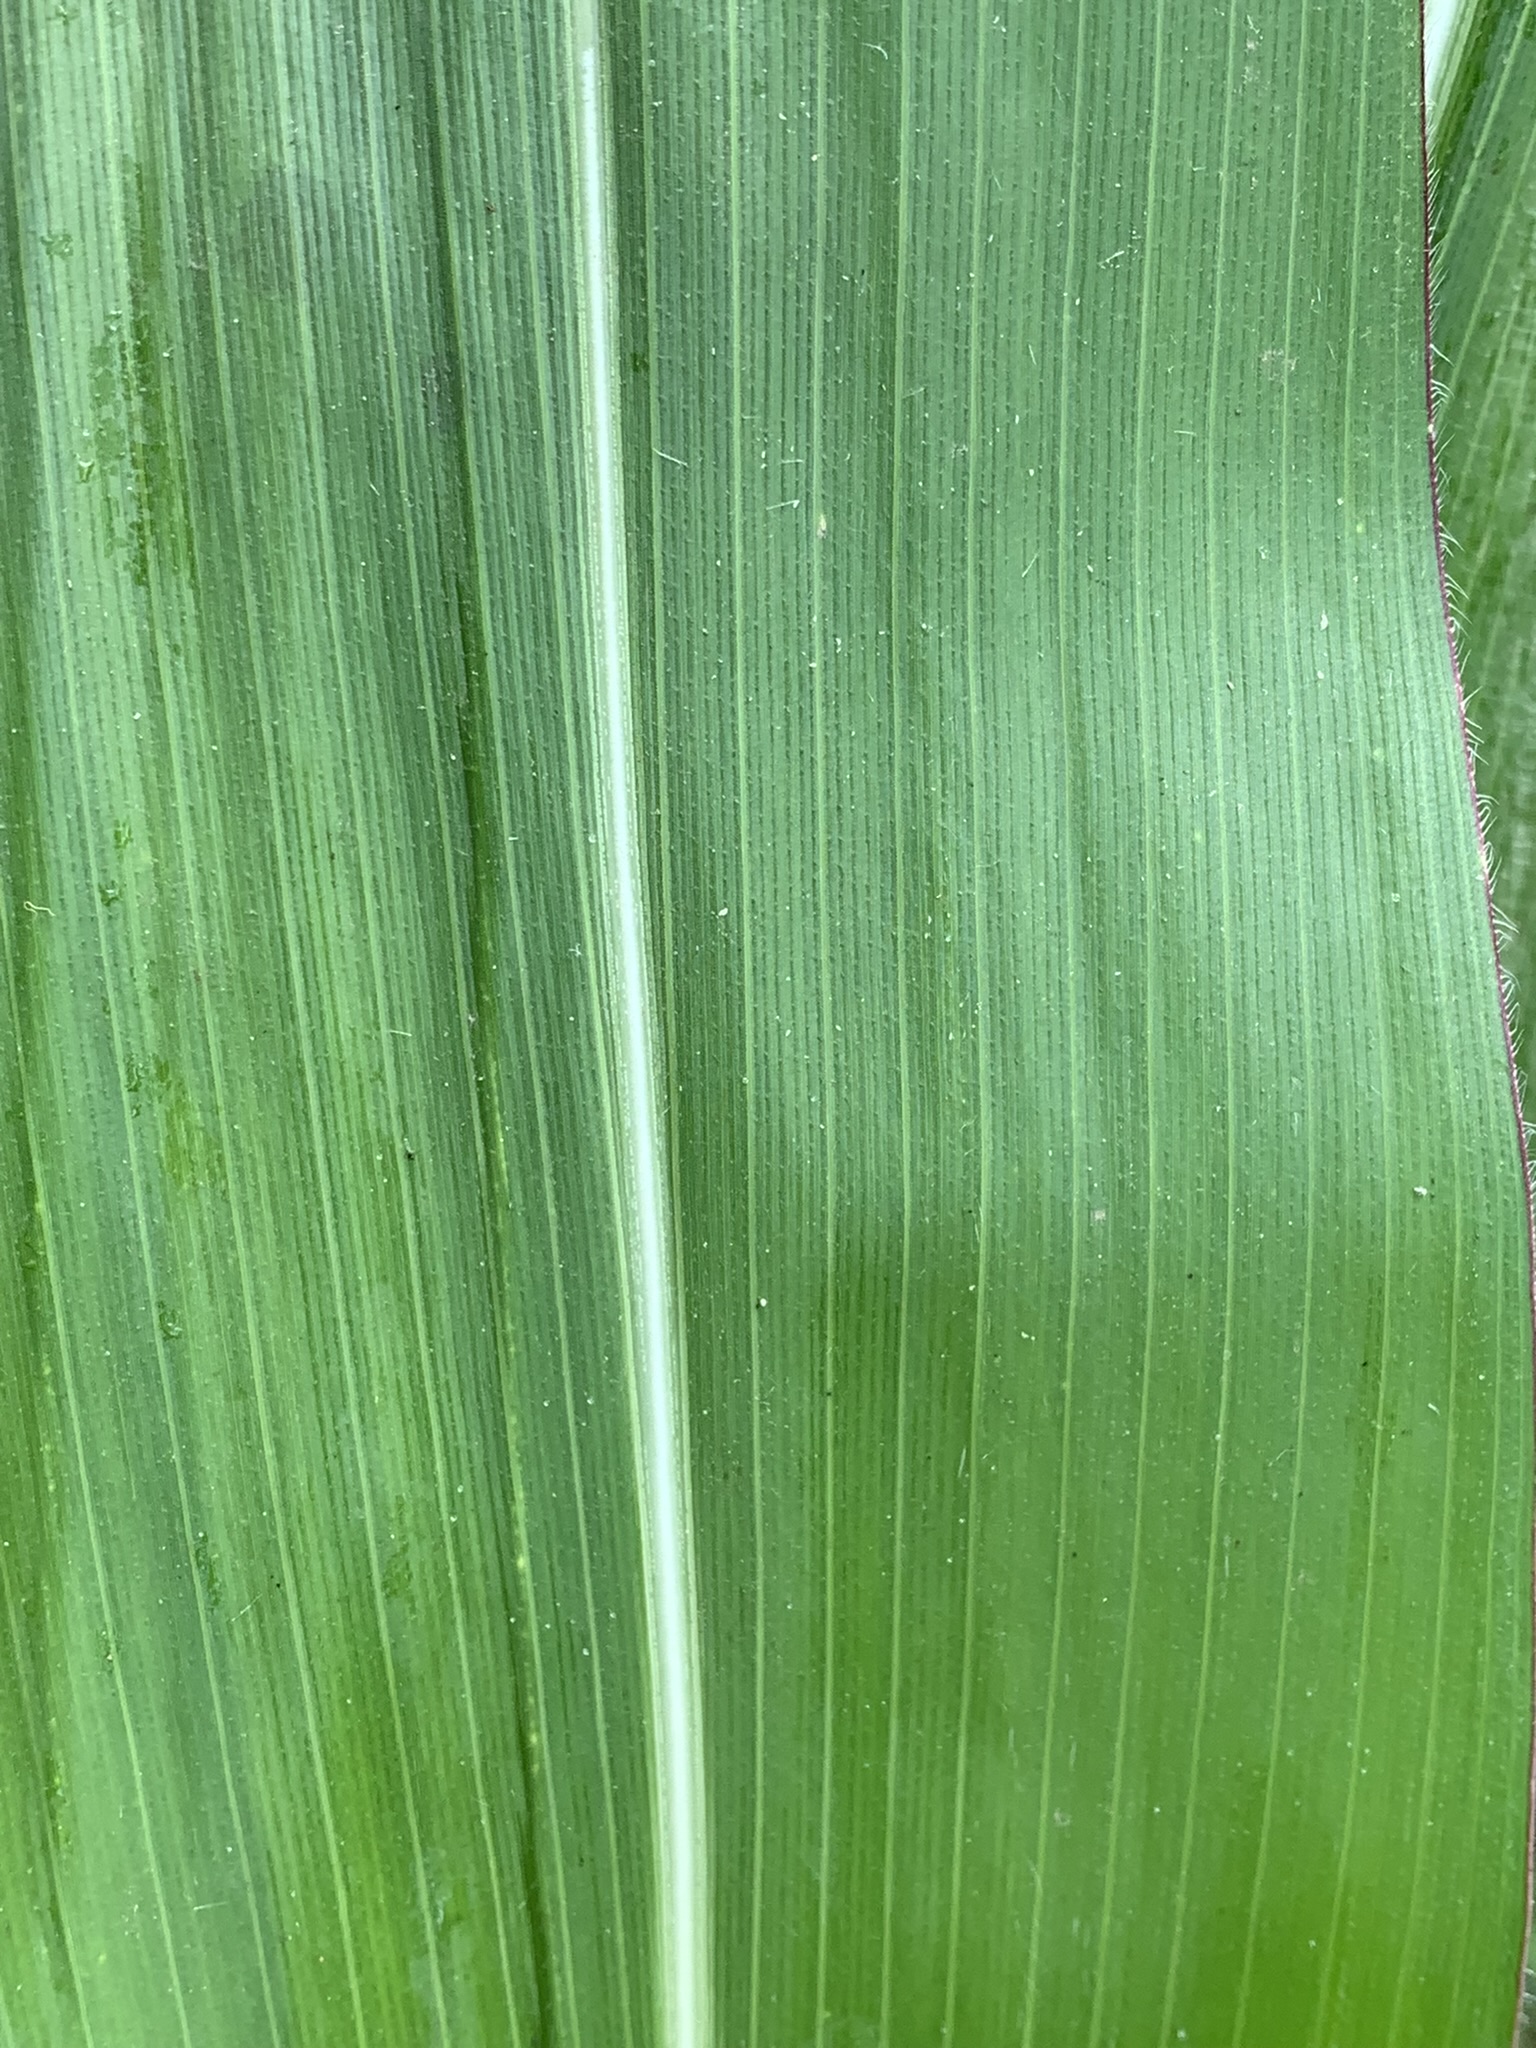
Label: Healthy